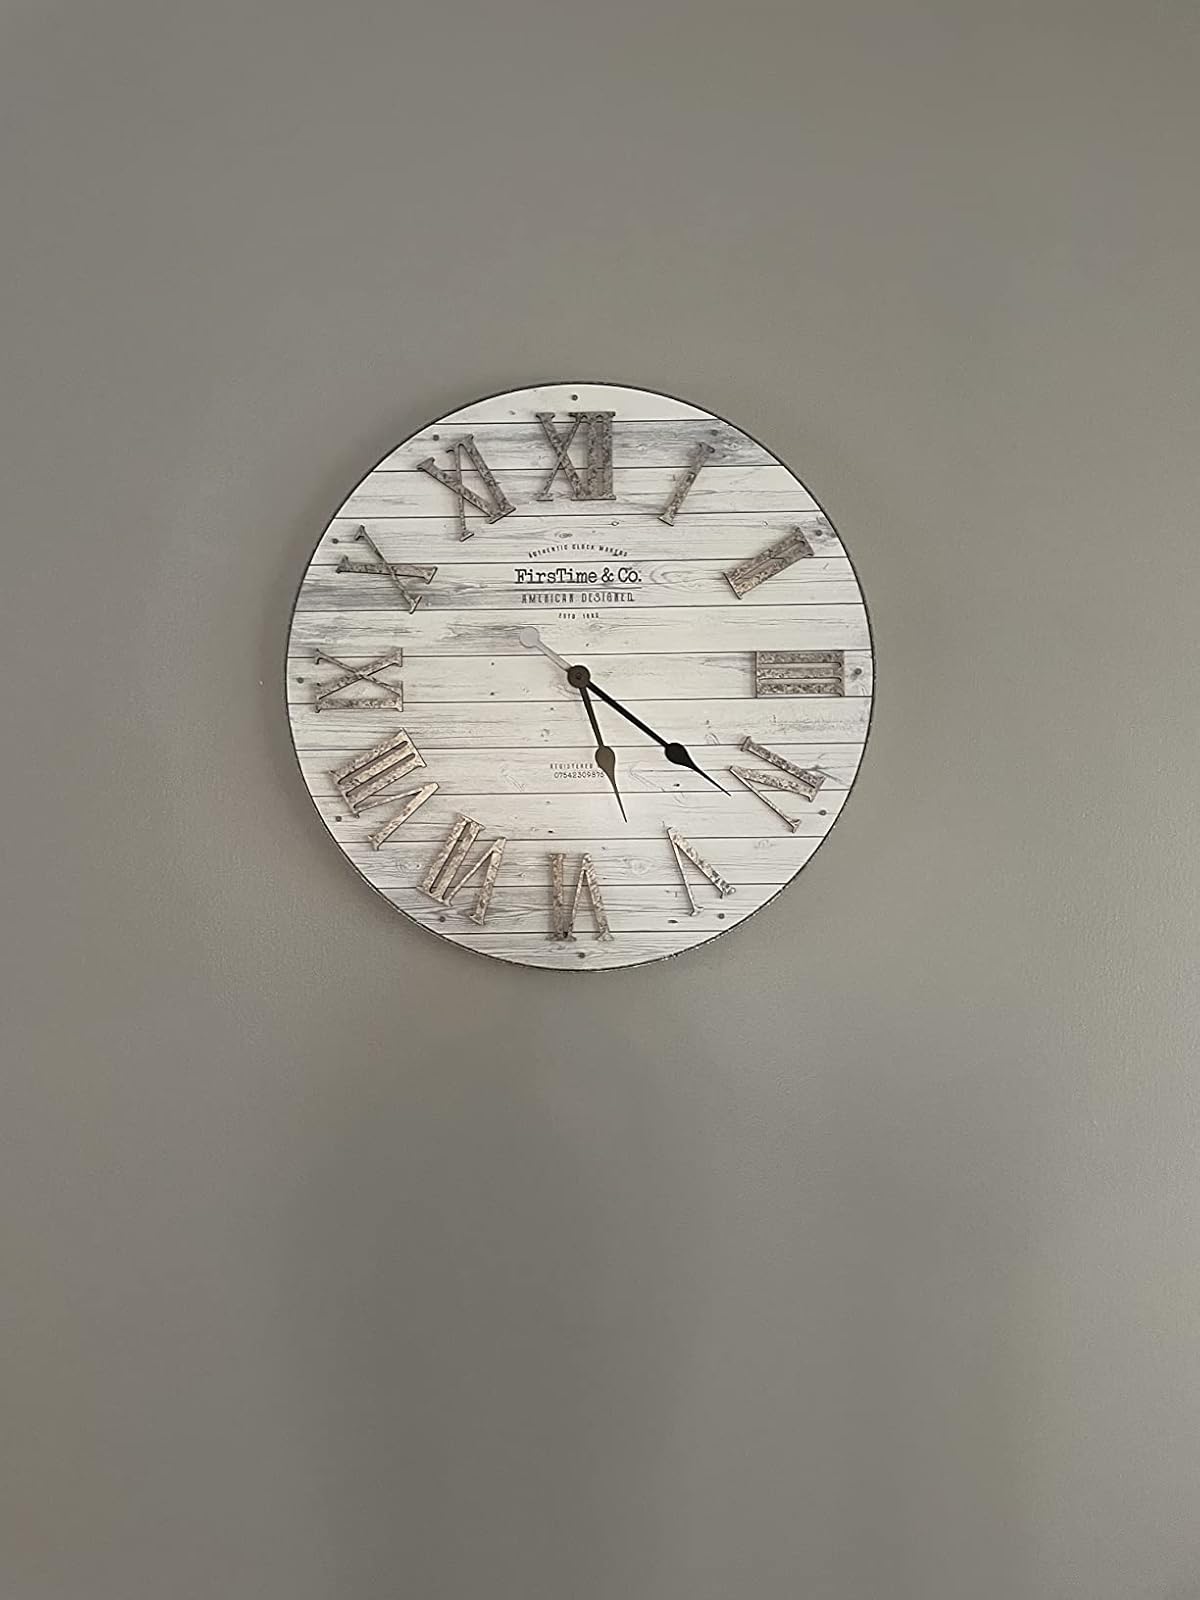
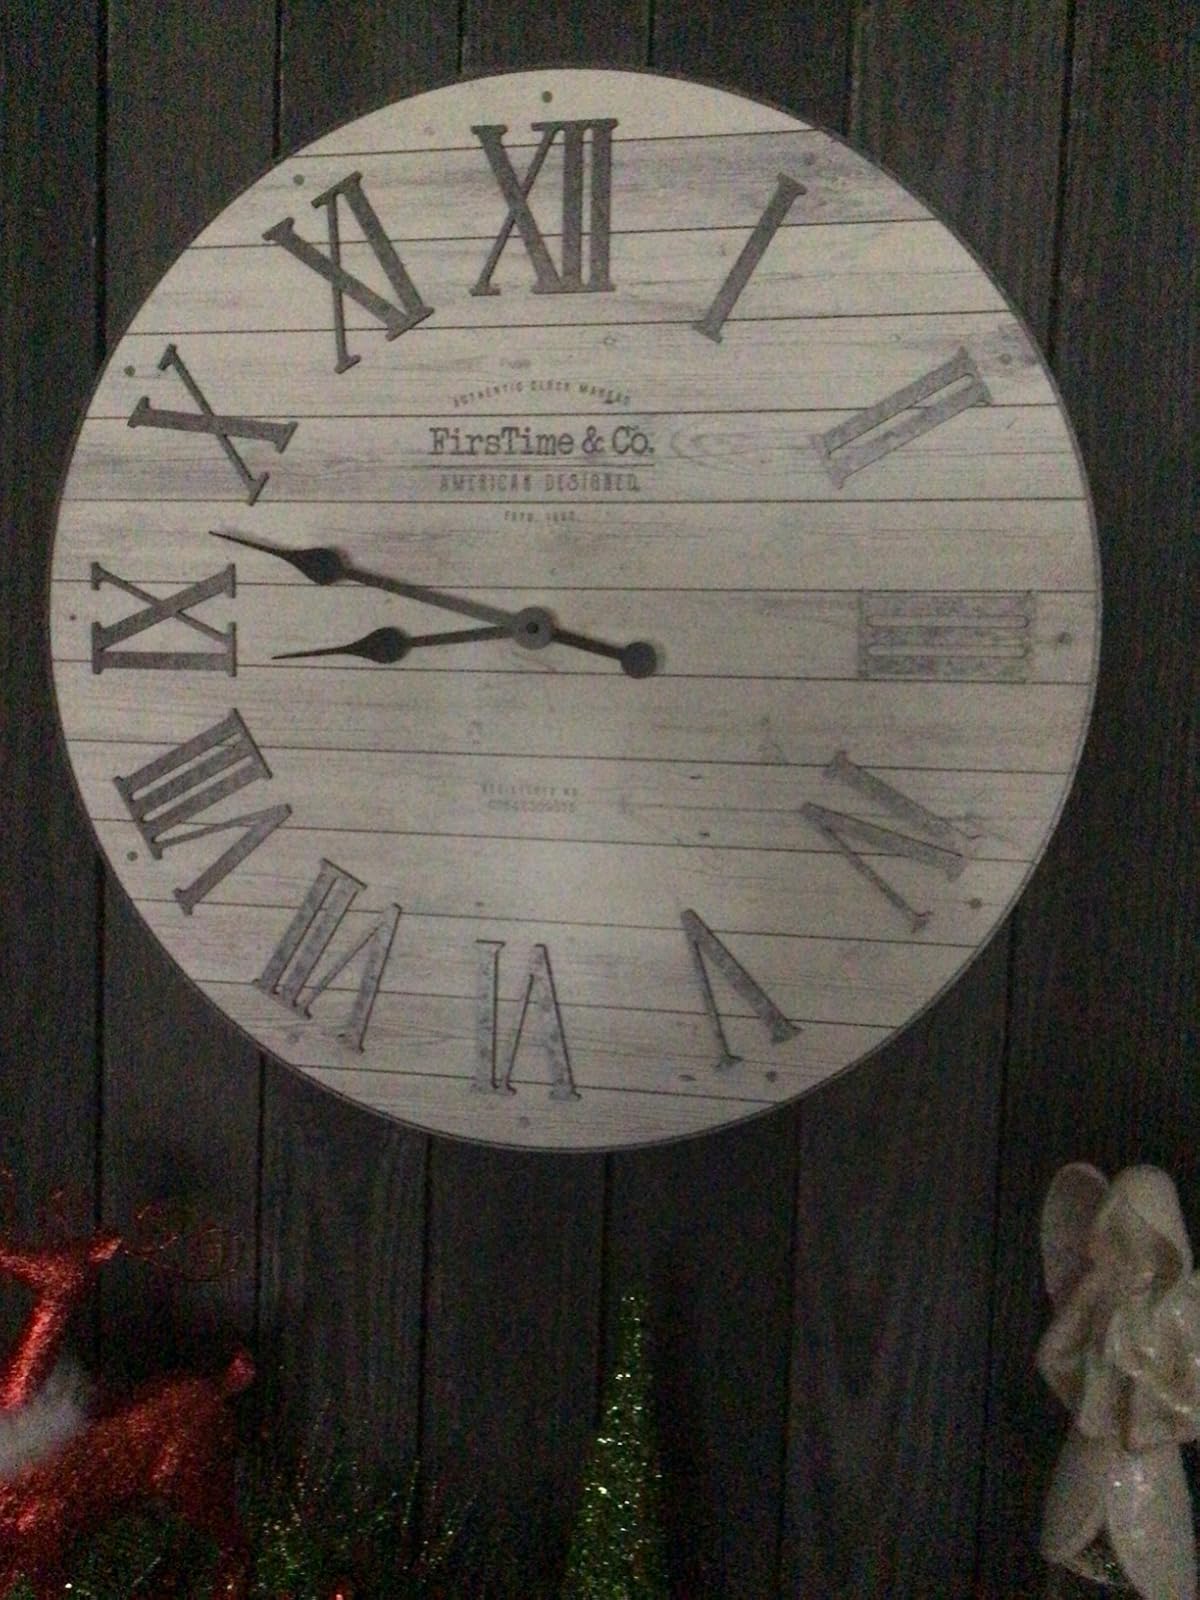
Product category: clock
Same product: yes